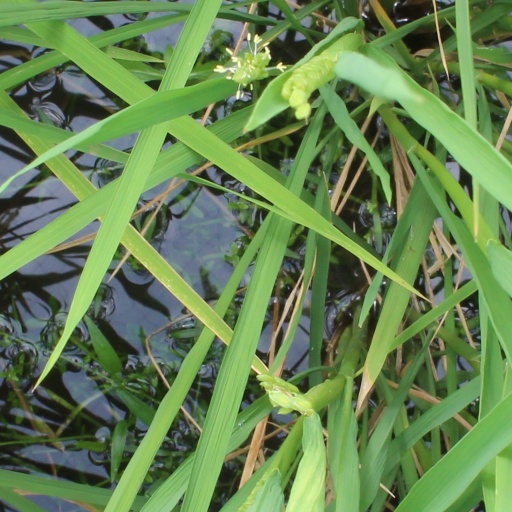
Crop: rice